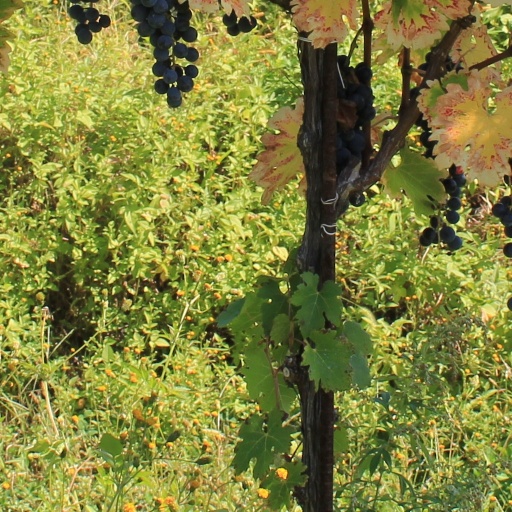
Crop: grape